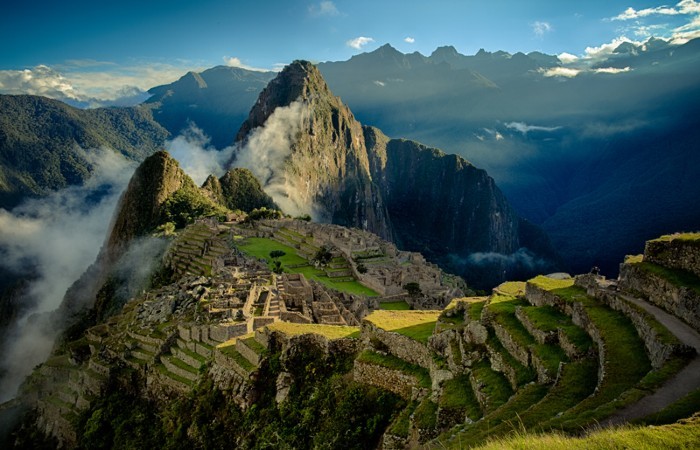
Landmark: Machu Picchu